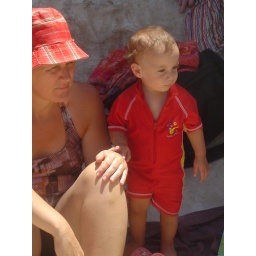
the mama & the son in red